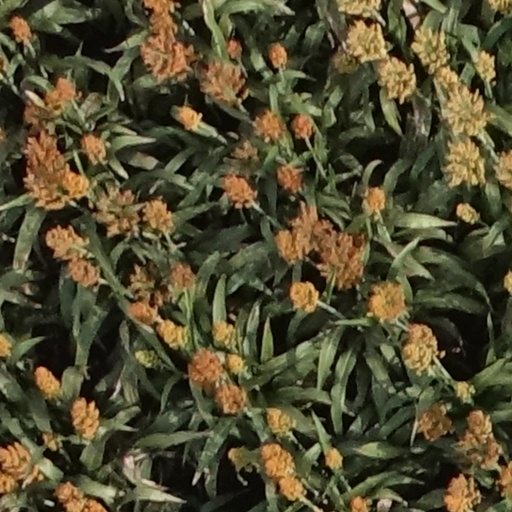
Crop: sorghum